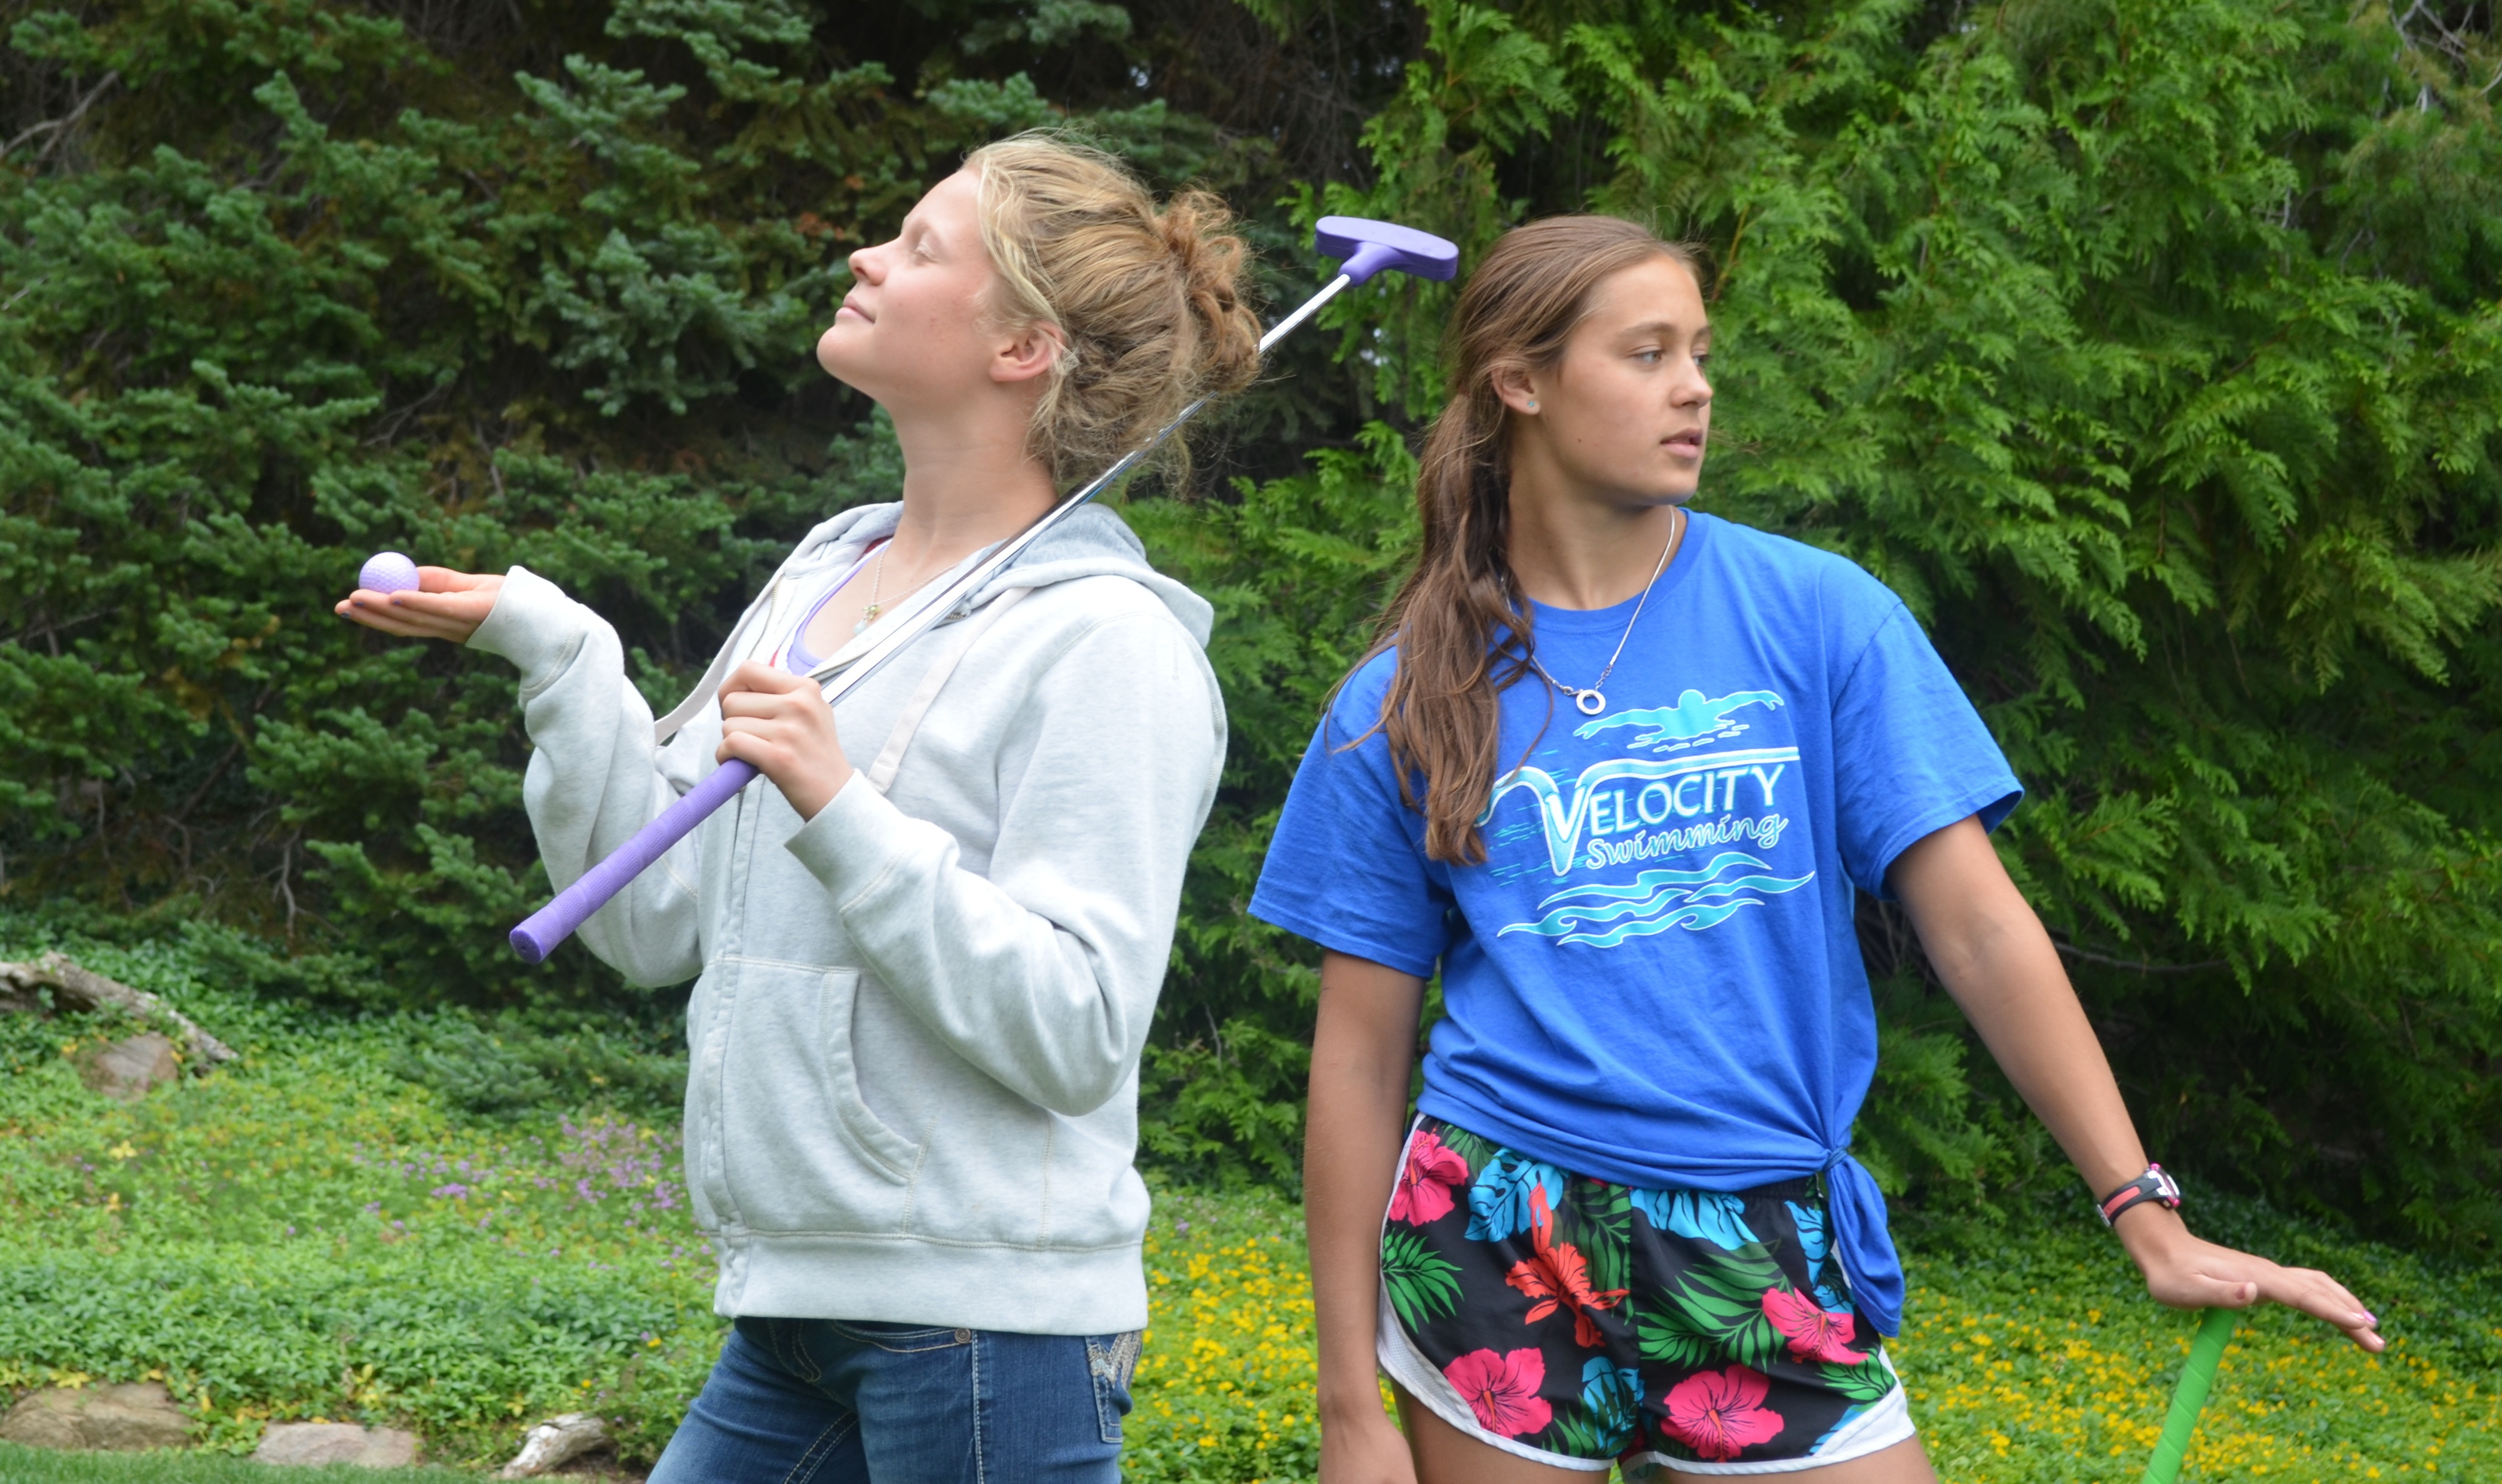
people, lawn, youth, community, golf, golfing, picnic, outdoors, miniature golf, golfer, putt putt